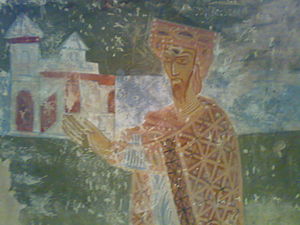
Montenegros historie
Freskomaleri af Mihajlo I Vojislav af Djukla, prins 1050–1077, og den første konge 1077–1081. Kopi i Historisk Museum i Cetinje.
Montenegros historie er stærkt præget af landets nærhed til mægtigere nabolande og har været båret frem af en ofte meget dygtig balancering mellem stormagter helt til moderne tid. Dele af området har været underlagt ret mange og skiftende udenlandske herredømmer, men en uafhængig, mere eller mindre kontinuerlig montenegrinsk stat eksisterede uafbrudt fra 1356 til 1918, og igen fra 2006.